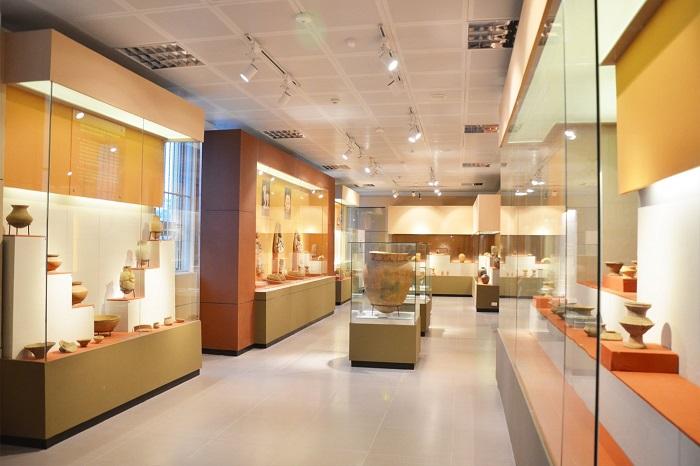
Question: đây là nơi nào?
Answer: đây là một gian phòng trong một viện bảo tàng